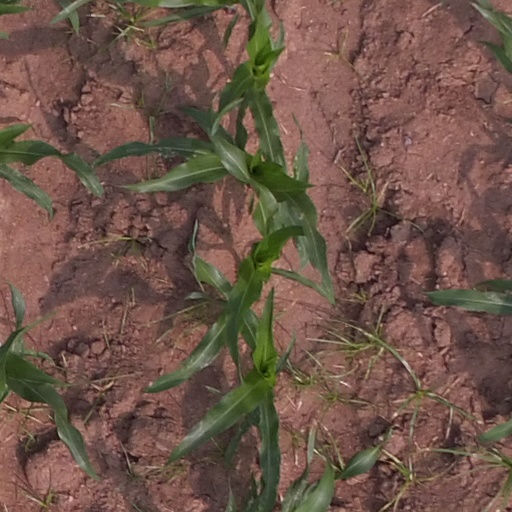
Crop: maize; corn